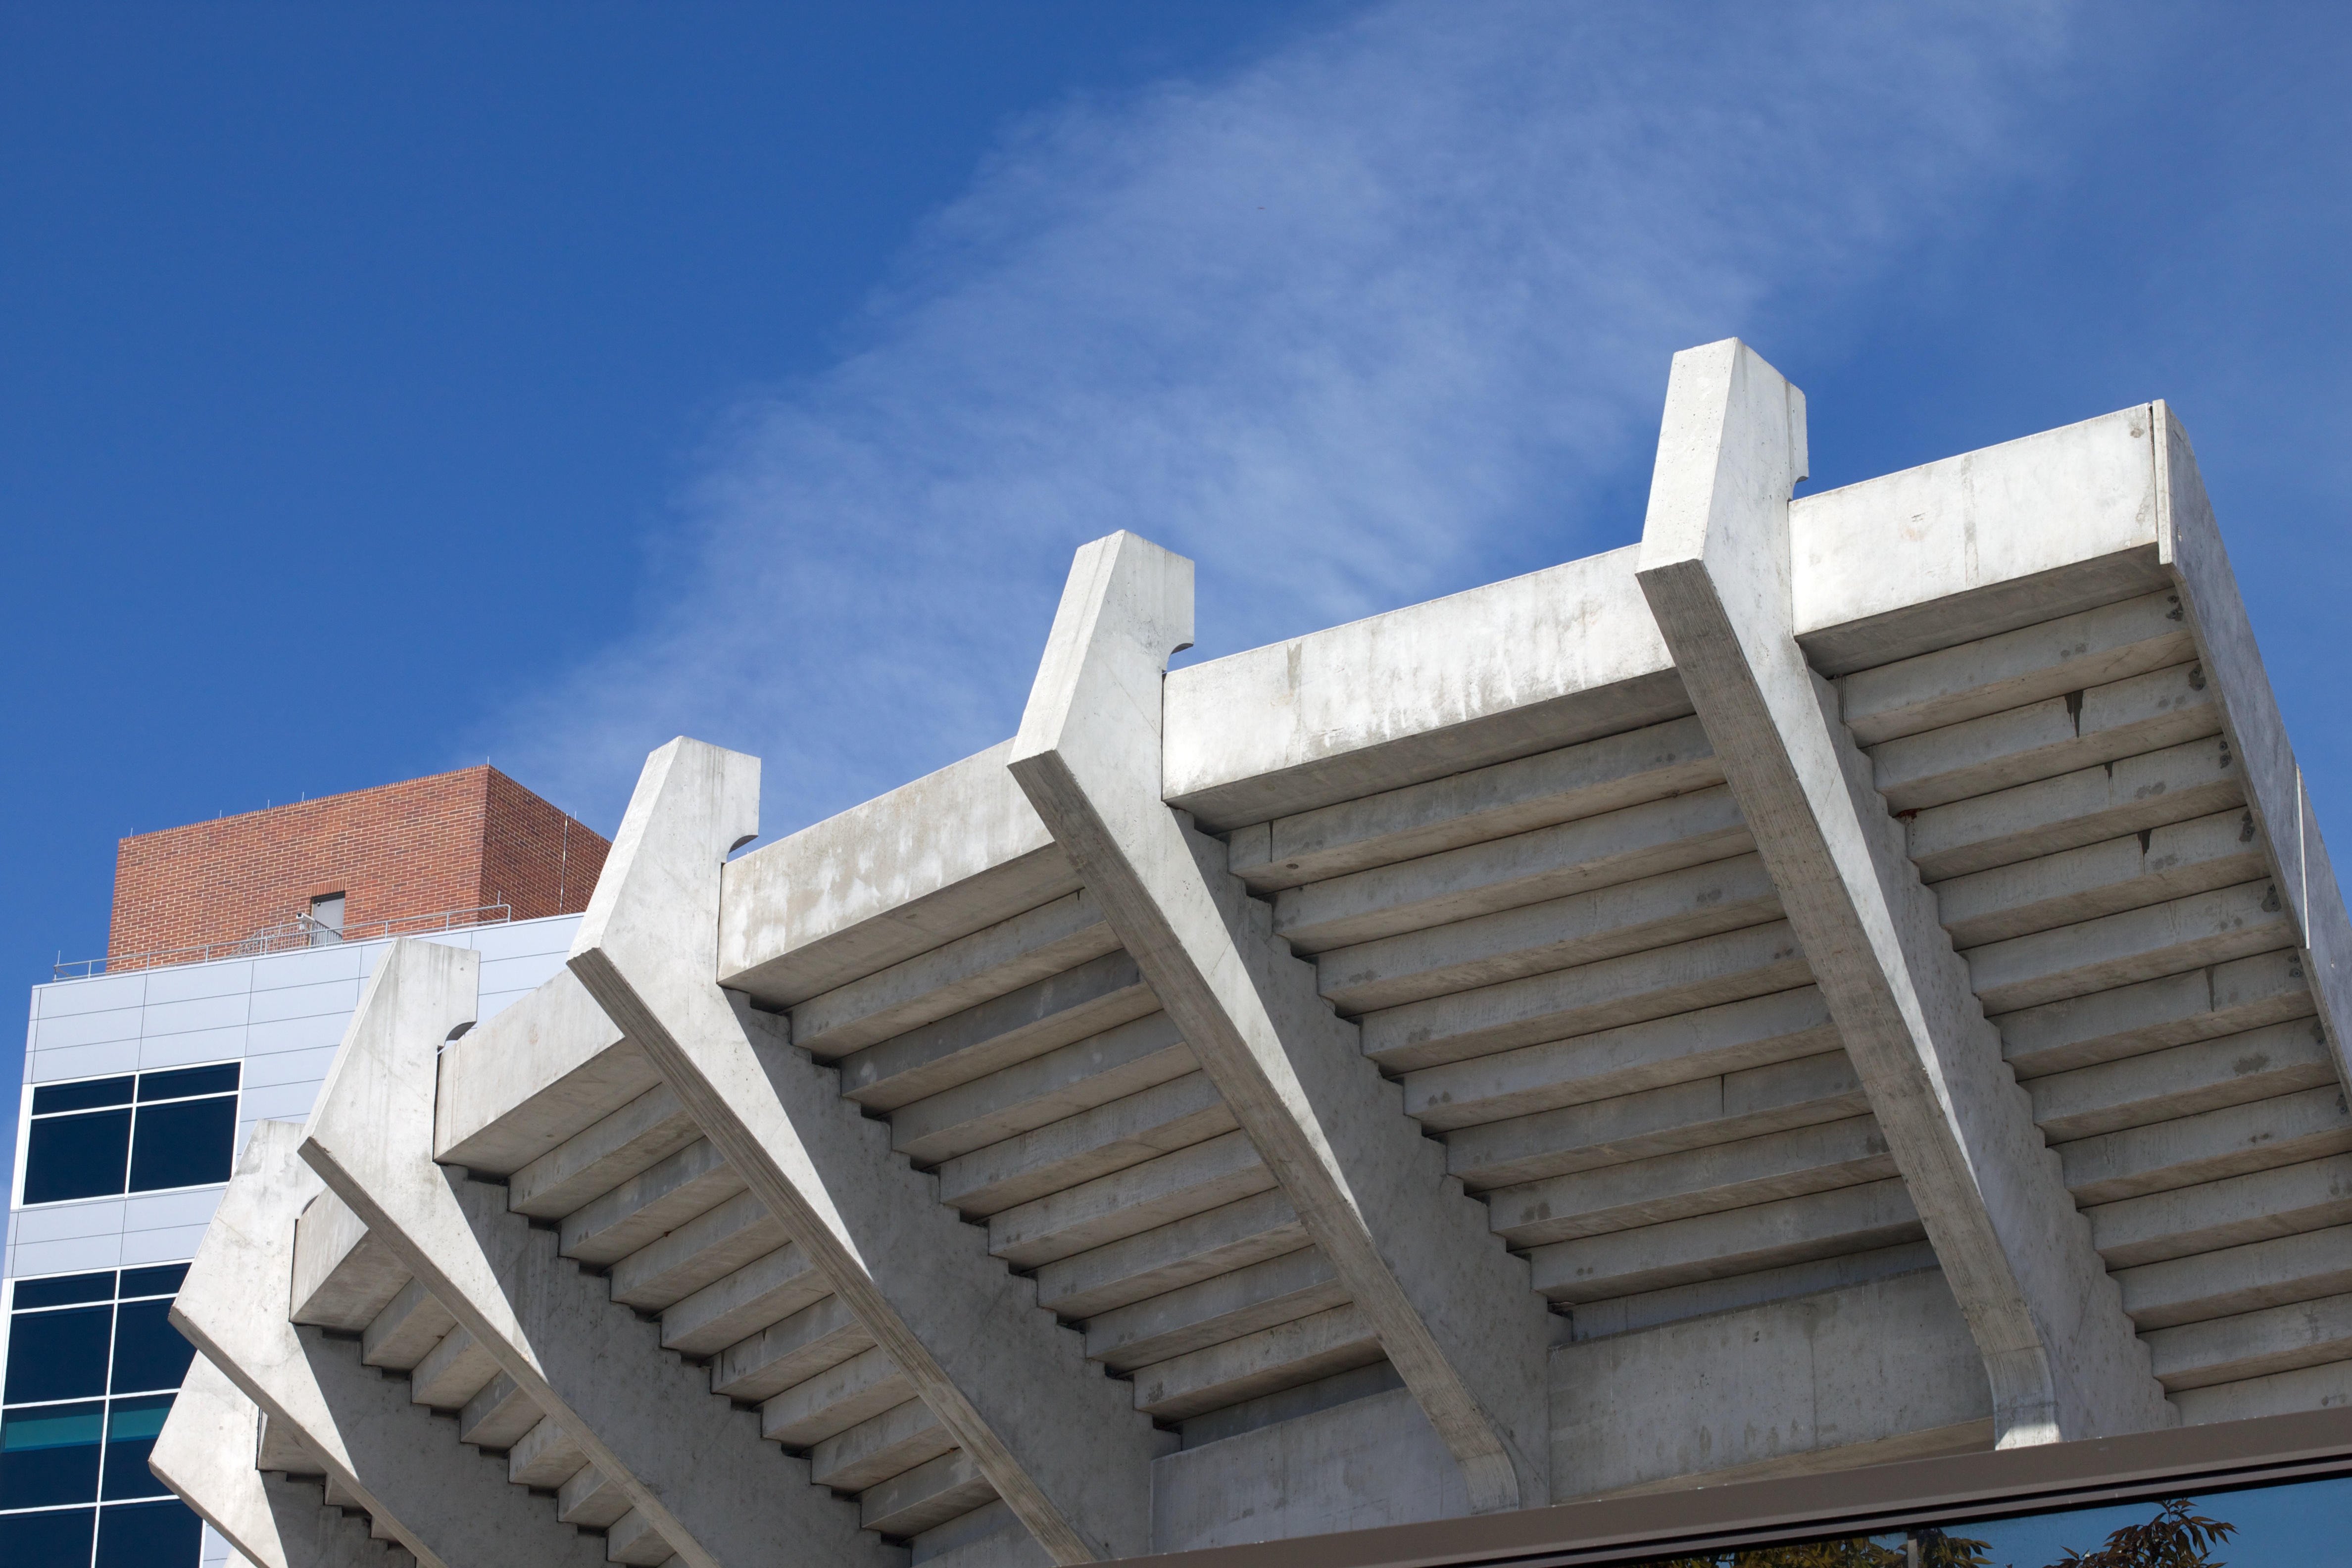
architecture, structure, sky, house, roof, facade, blue, 2010365, outdoor structure